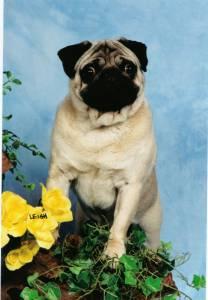
Breed: pug